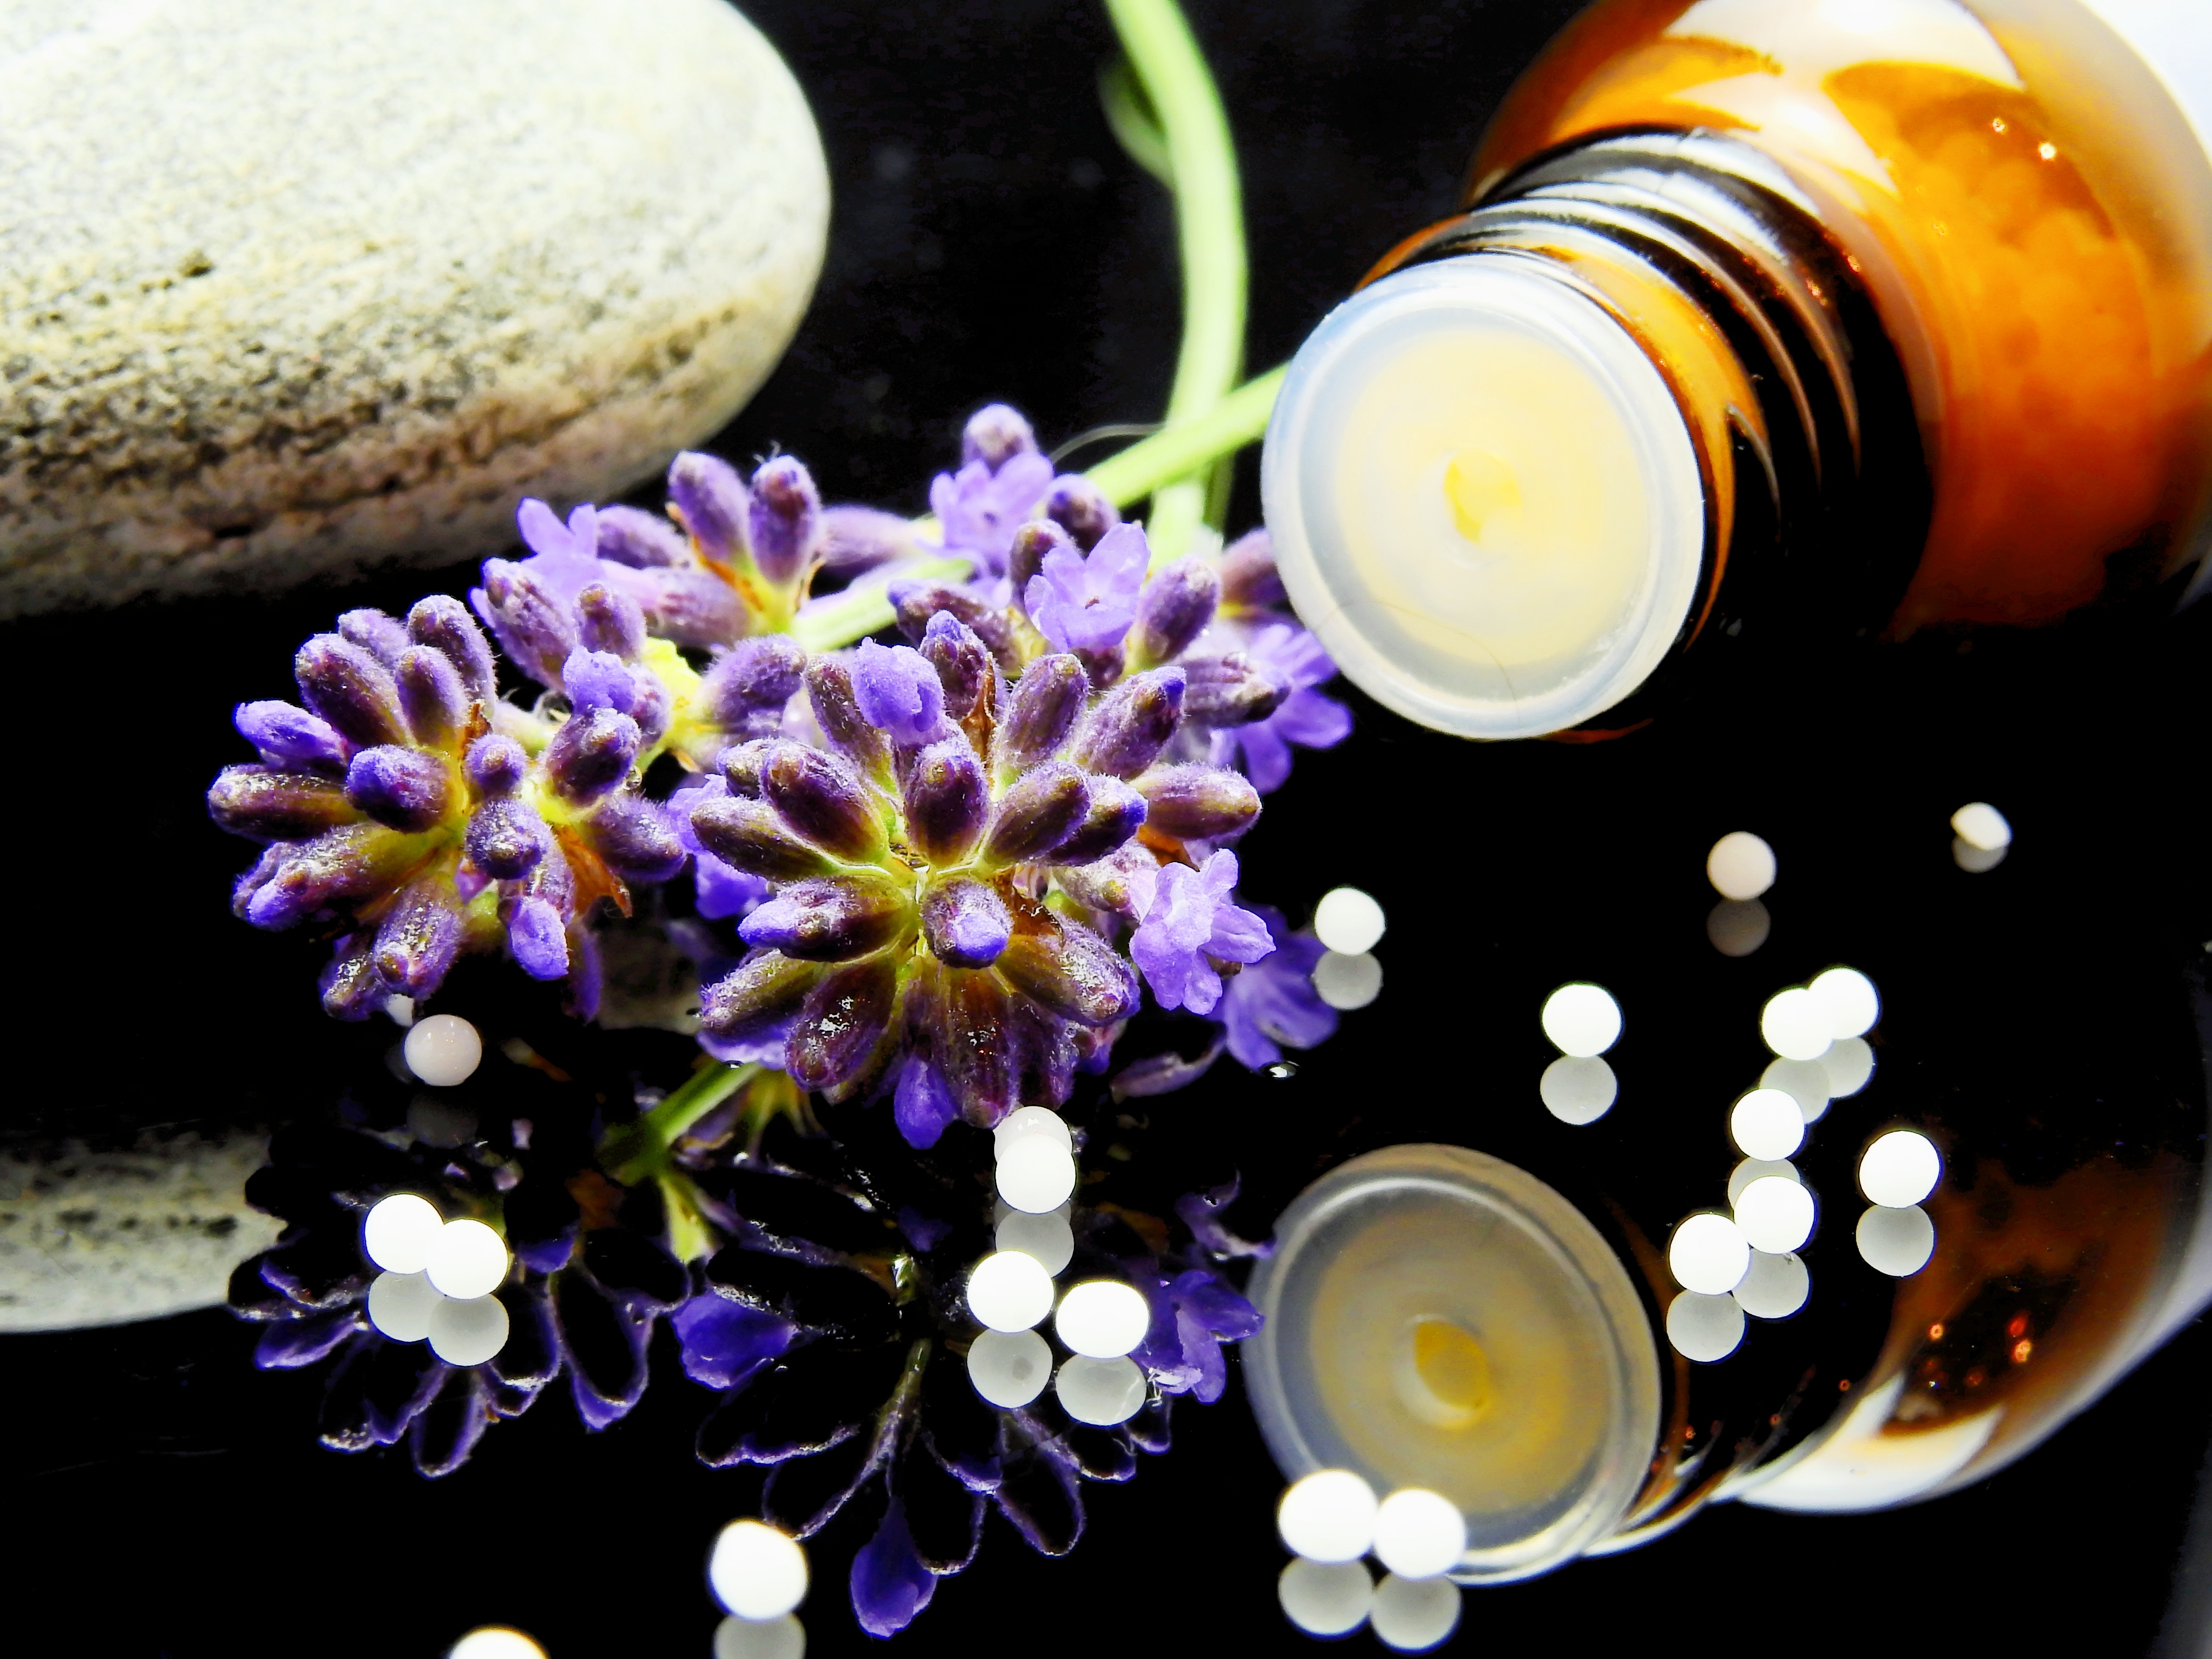
plant, flower, produce, yellow, medicine, healthy, still life, alternative, drug, beads, bless you, tablets, medical, macro photography, cure, disease, flowering plant, homeopathy, medicinal products, naturopathy, pill, pharmaceutical, naturopaths, globuli, sch ssler, alternative medicine, land plant